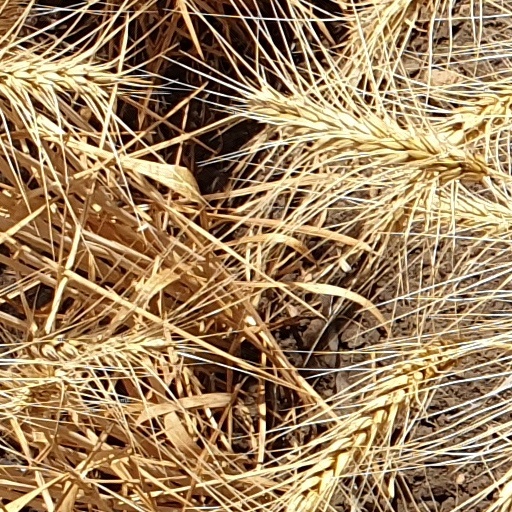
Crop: wheat